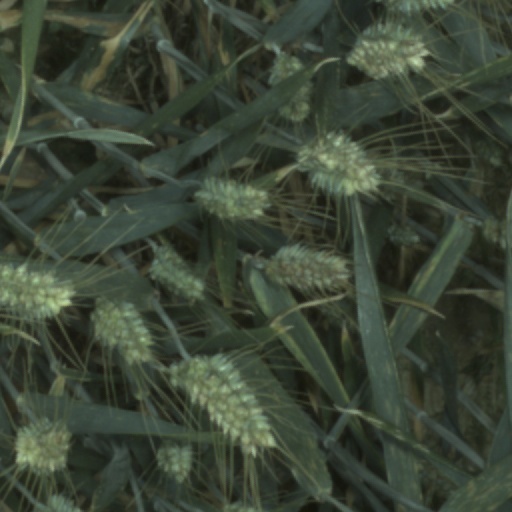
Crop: wheat